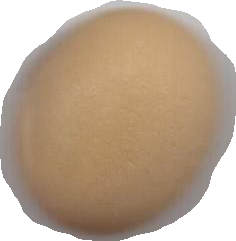
Variety: Anjasmoro